Pals Rice

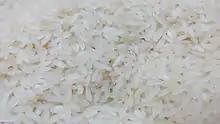
Pals Rice.

Pals rice is a rice produced in Empordà and is sold under the name "Arroz de Pals". It is a top quality rice. The most well-known rice varieties that are cultivated in Pals include the traditional varieties of Bahia and Bomba and the newer varieties Carneroli and Nembo. It is ideal for all types of dishes, especially for cooking in a cazuela in the traditional manner of Empordà as the rice remains firm and does not become mushy. Pals rice should bear the quality label "Productes de l'Empordà" (Empordan products). This branding guarantees that the products are produced, processed and packaged in Empordà and are subject to periodical quality control tests. The sowing period extends from the end of April to the beginning of May, and the period of harvest from the end of September to the end of October.